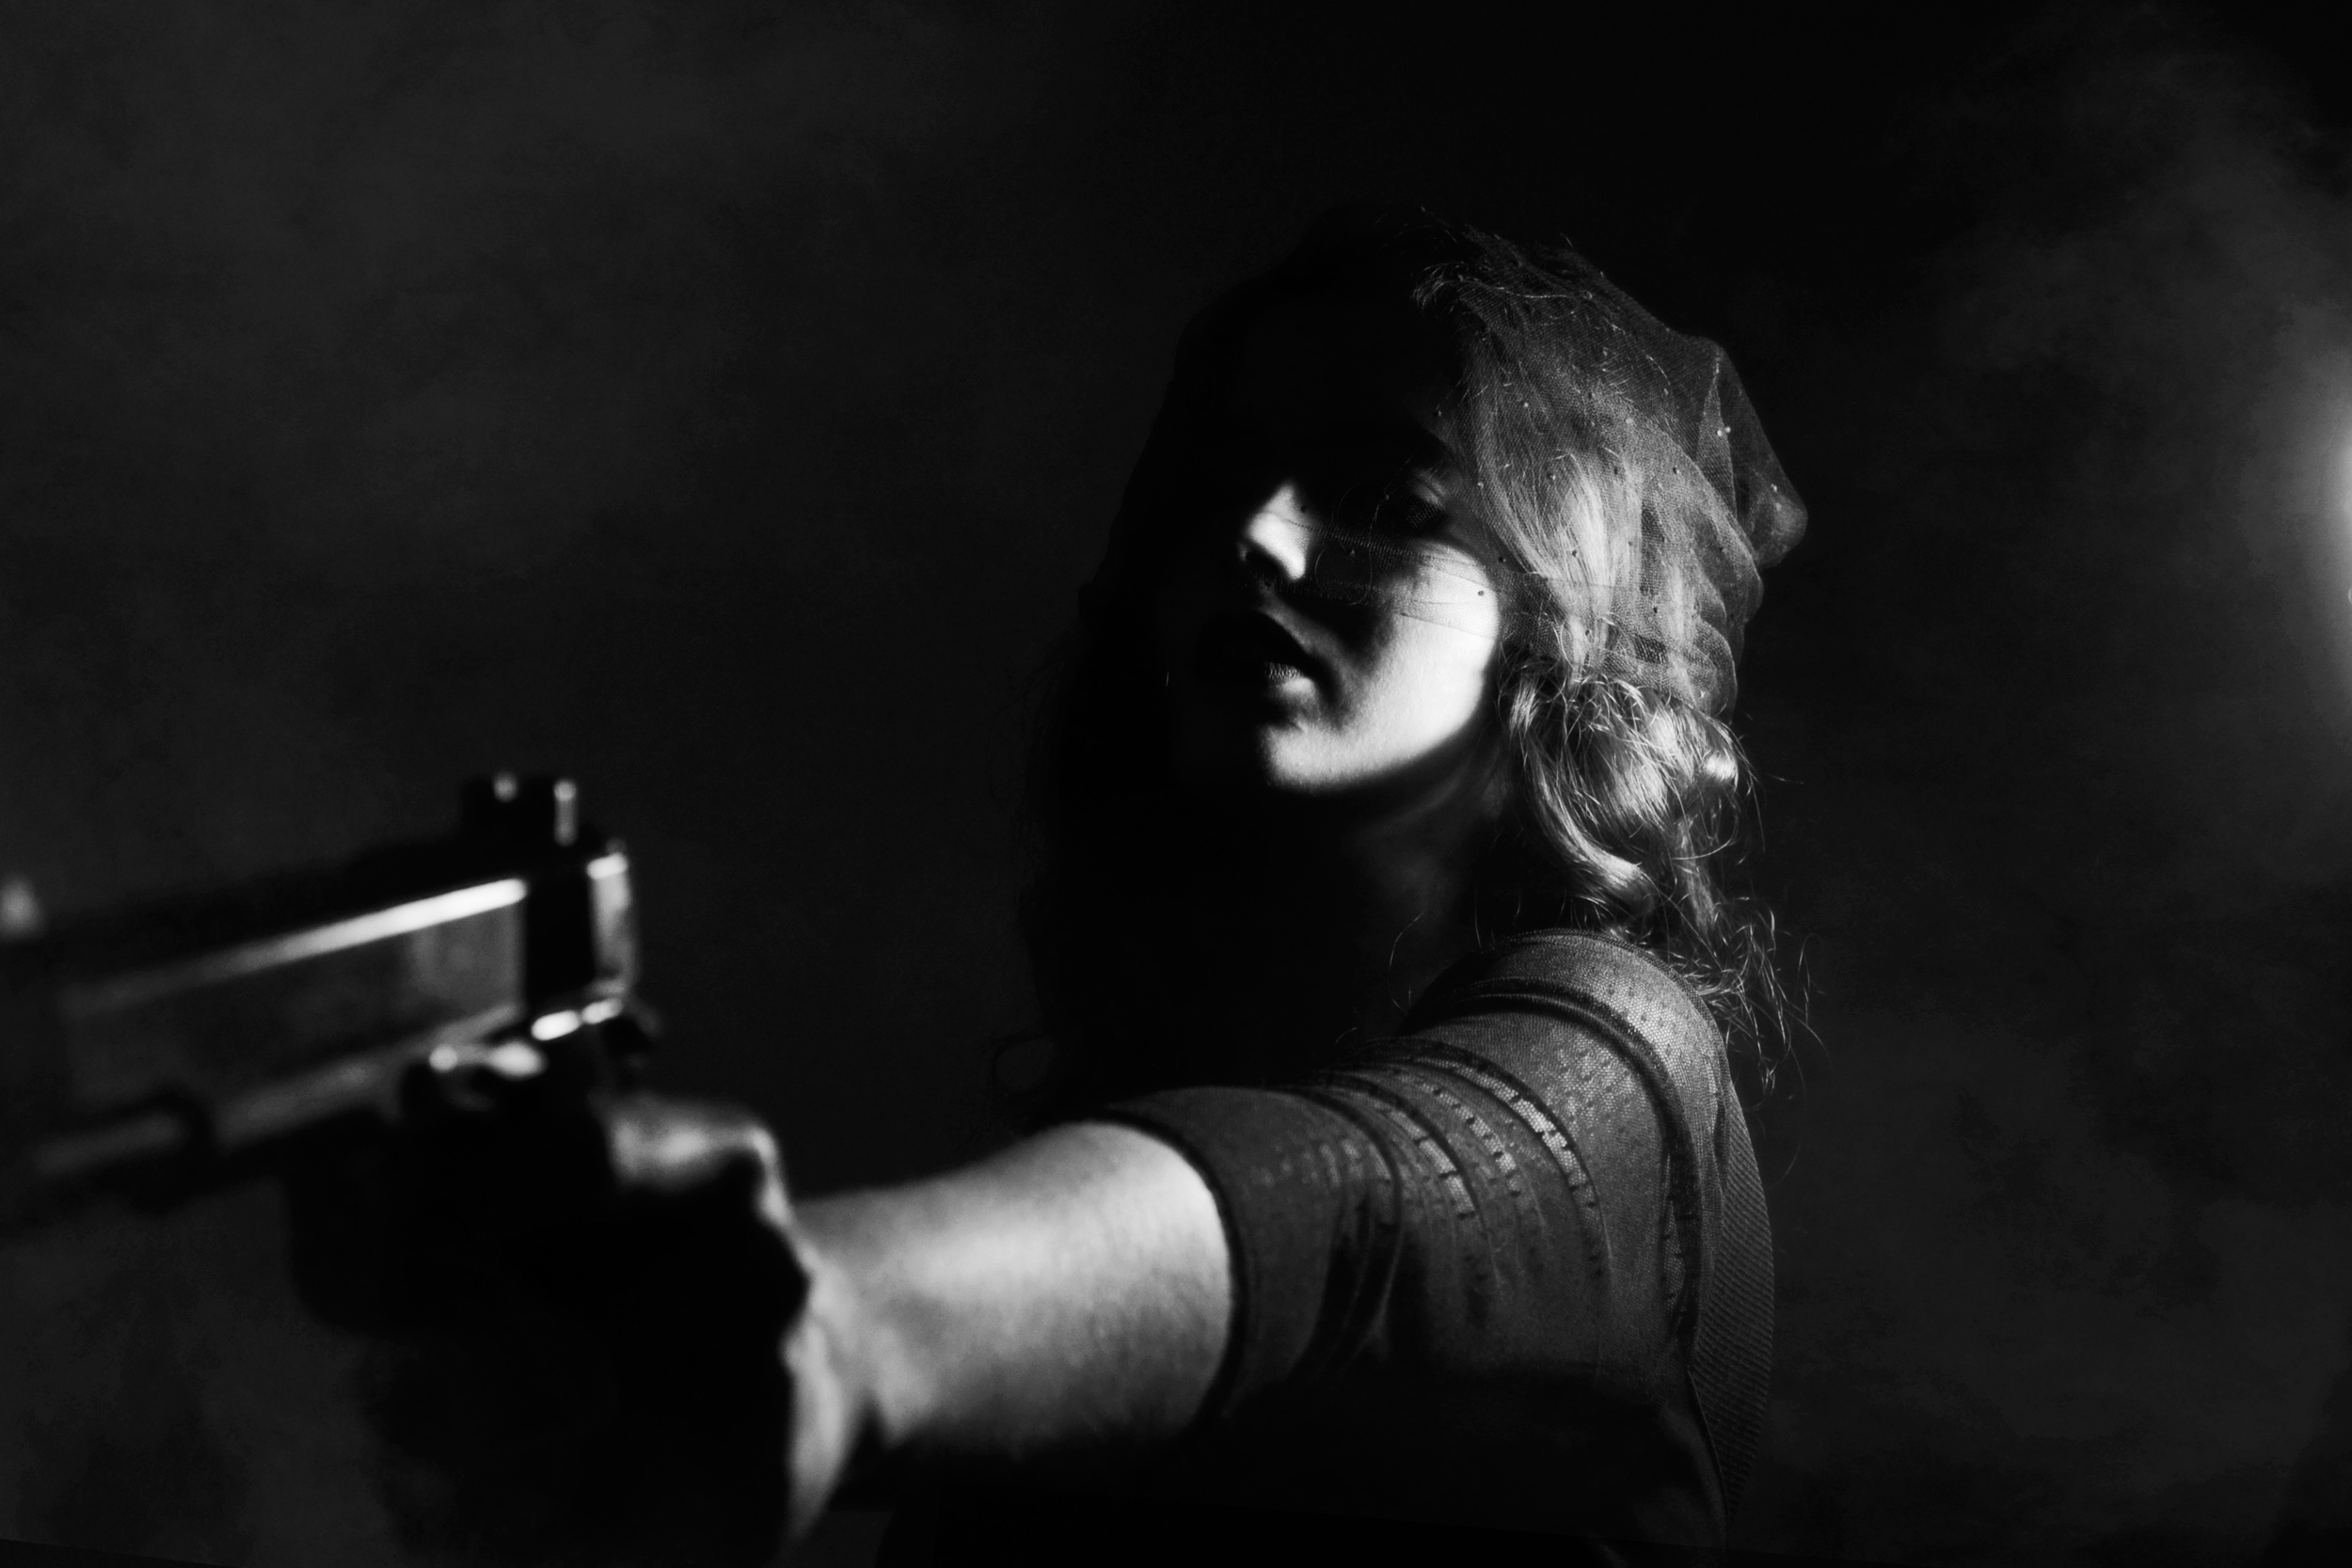
hand, person, black and white, woman, photography, darkness, musician, black, monochrome, weapon, singing, guitarist, monochrome photography, film noir